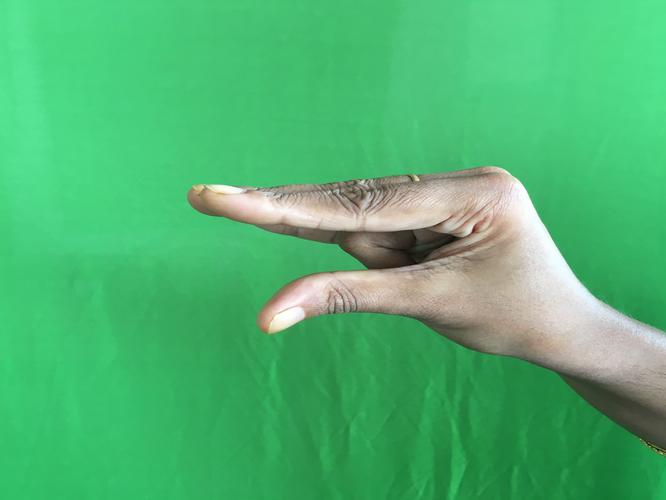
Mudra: Kangulam
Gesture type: single_hand